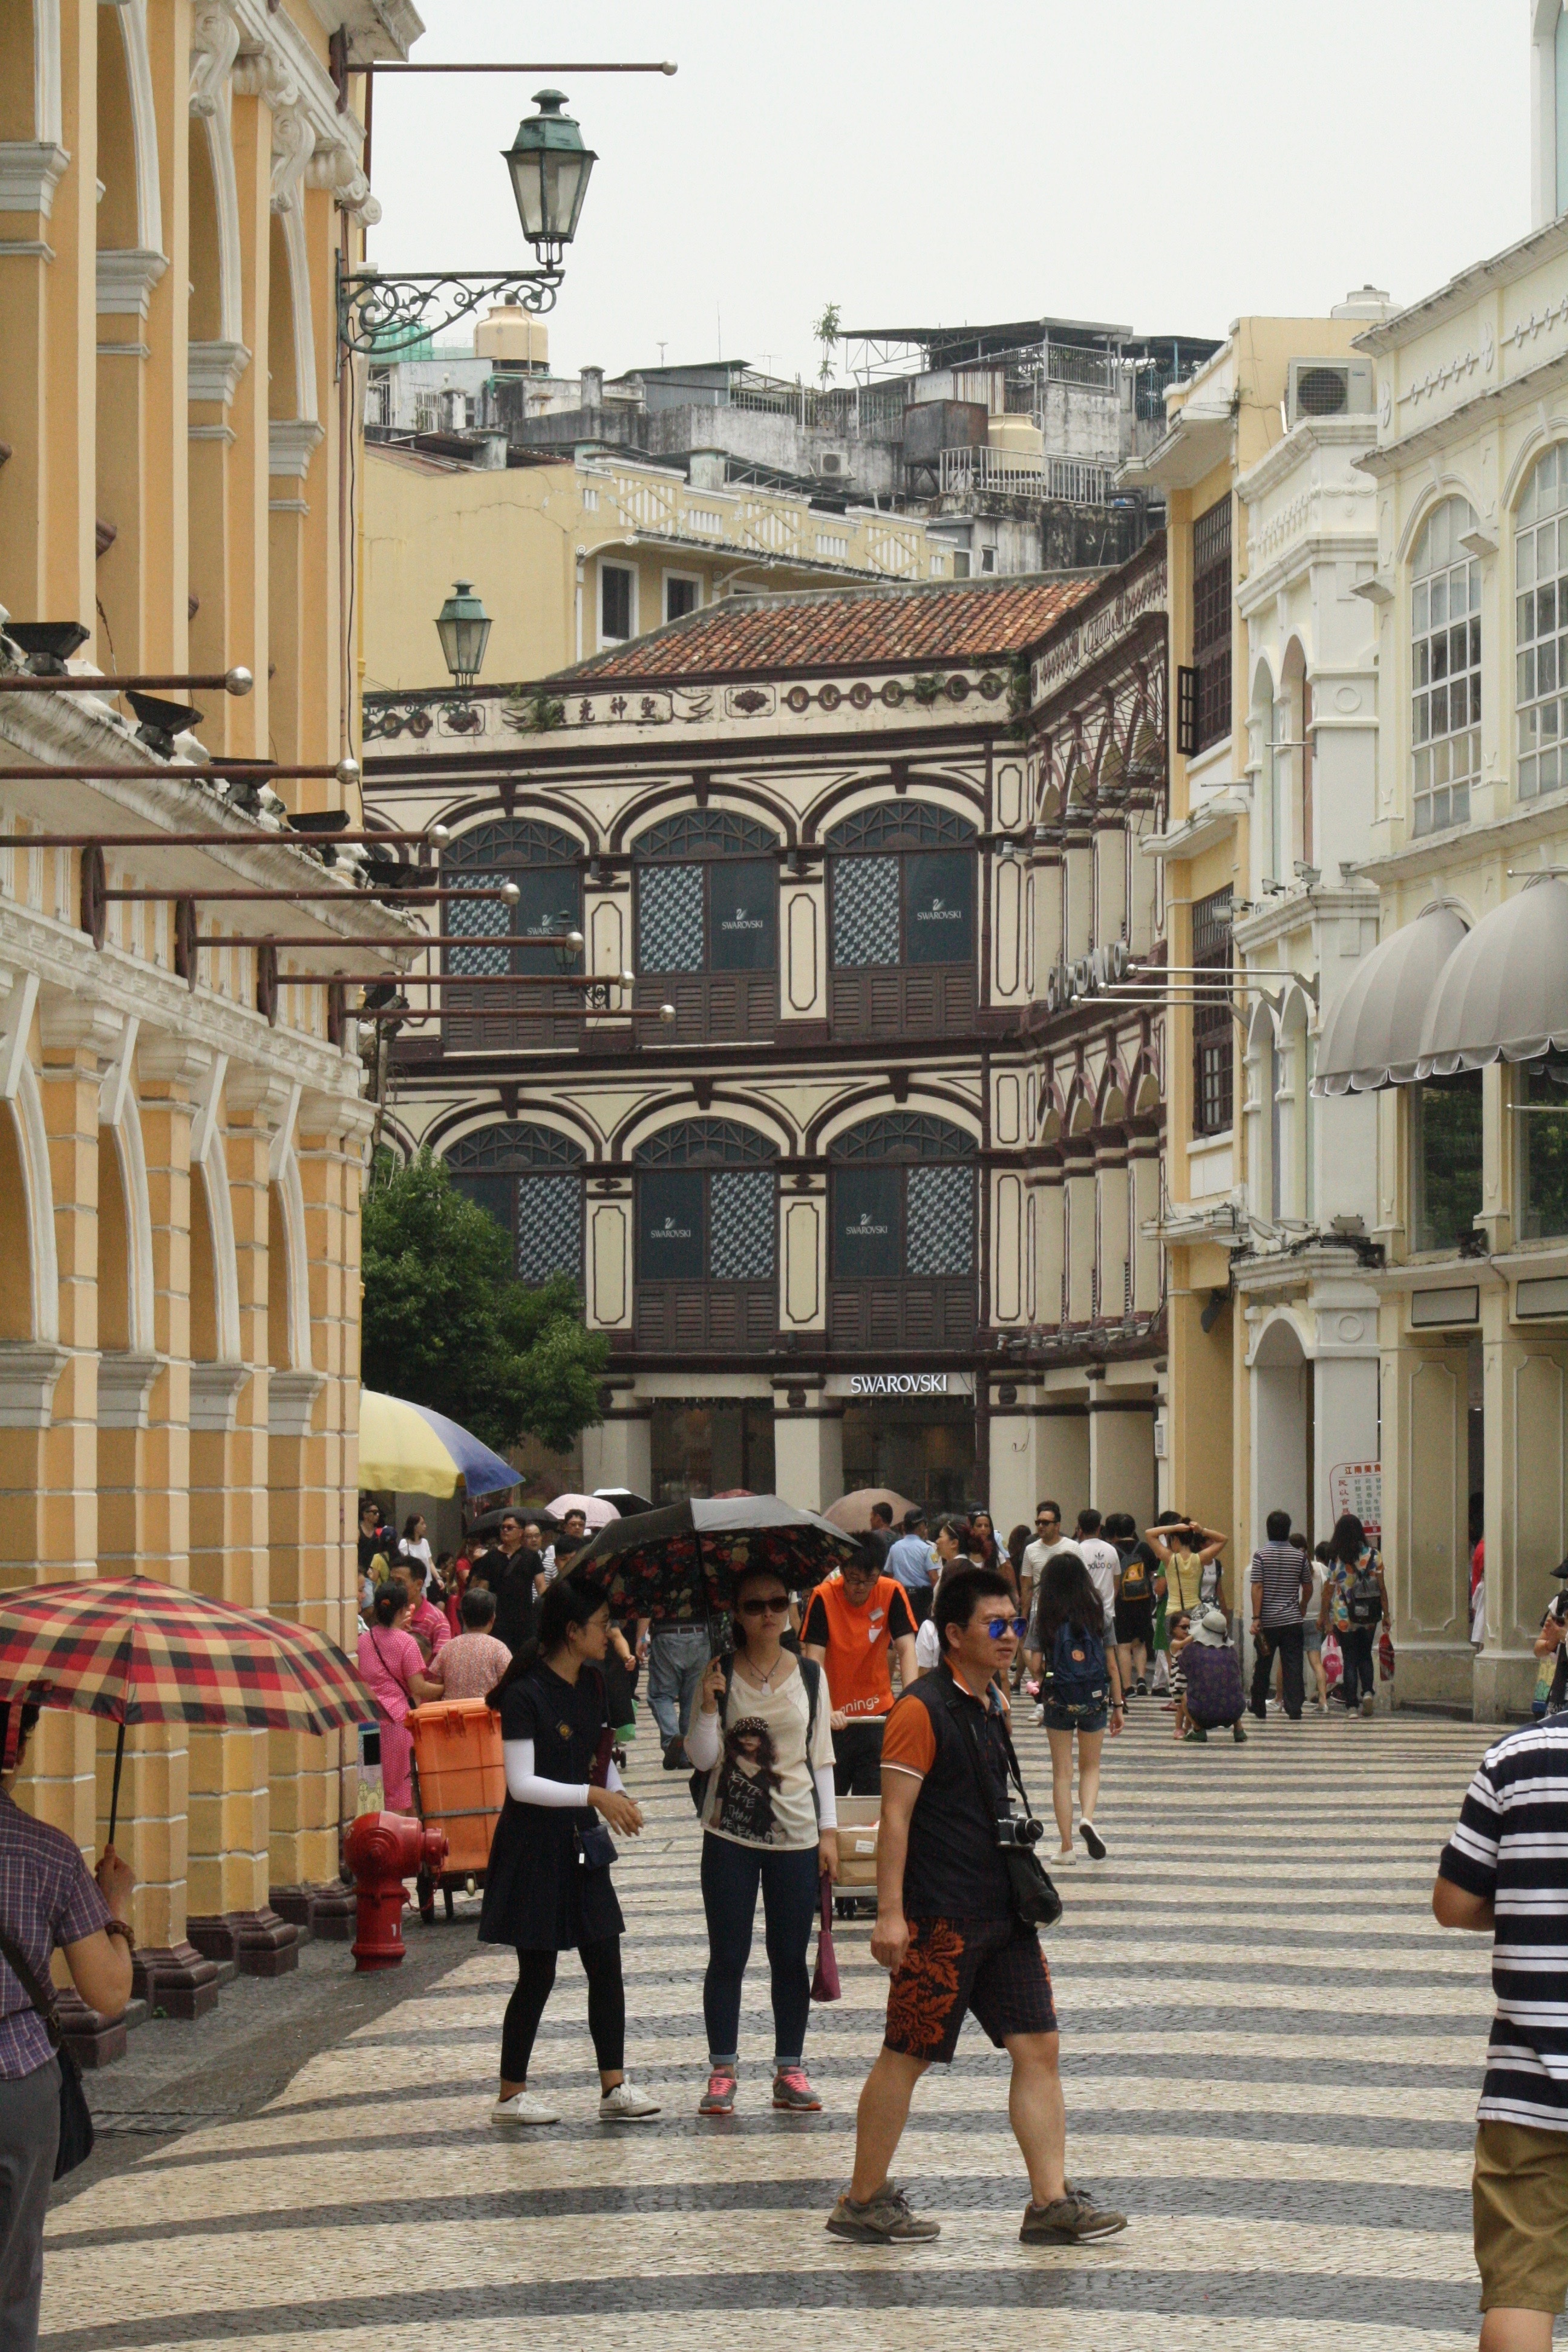
pedestrian, architecture, road, street, town, palace, travel, plaza, landmark, tourism, macau, infrastructure, town square, ancient history, human settlement